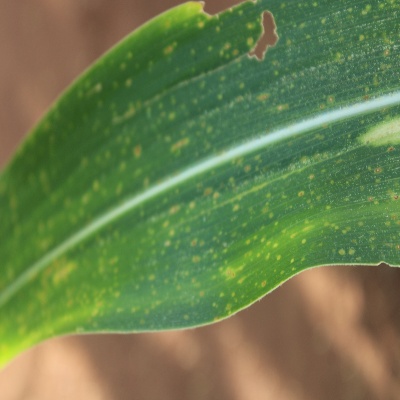
Crop: Maize
Condition: leaf spot